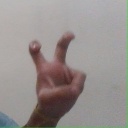
अक्षर: ई